La Tigresa del Oriente

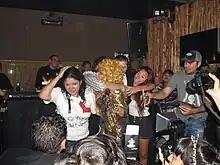
in Maracaibo (Venezuela)

In September 2009 Radio Cumbia Peru, the original uploaders of her popular videos on YouTube announced they were removing the videos from their channel, it was later made public that the reason behind this was that they were asking La Tigresa two thousand dollars for each video kept in the channel, which she declined after considering it blackmail, responding by publishing her videos on her official YouTube Channel.